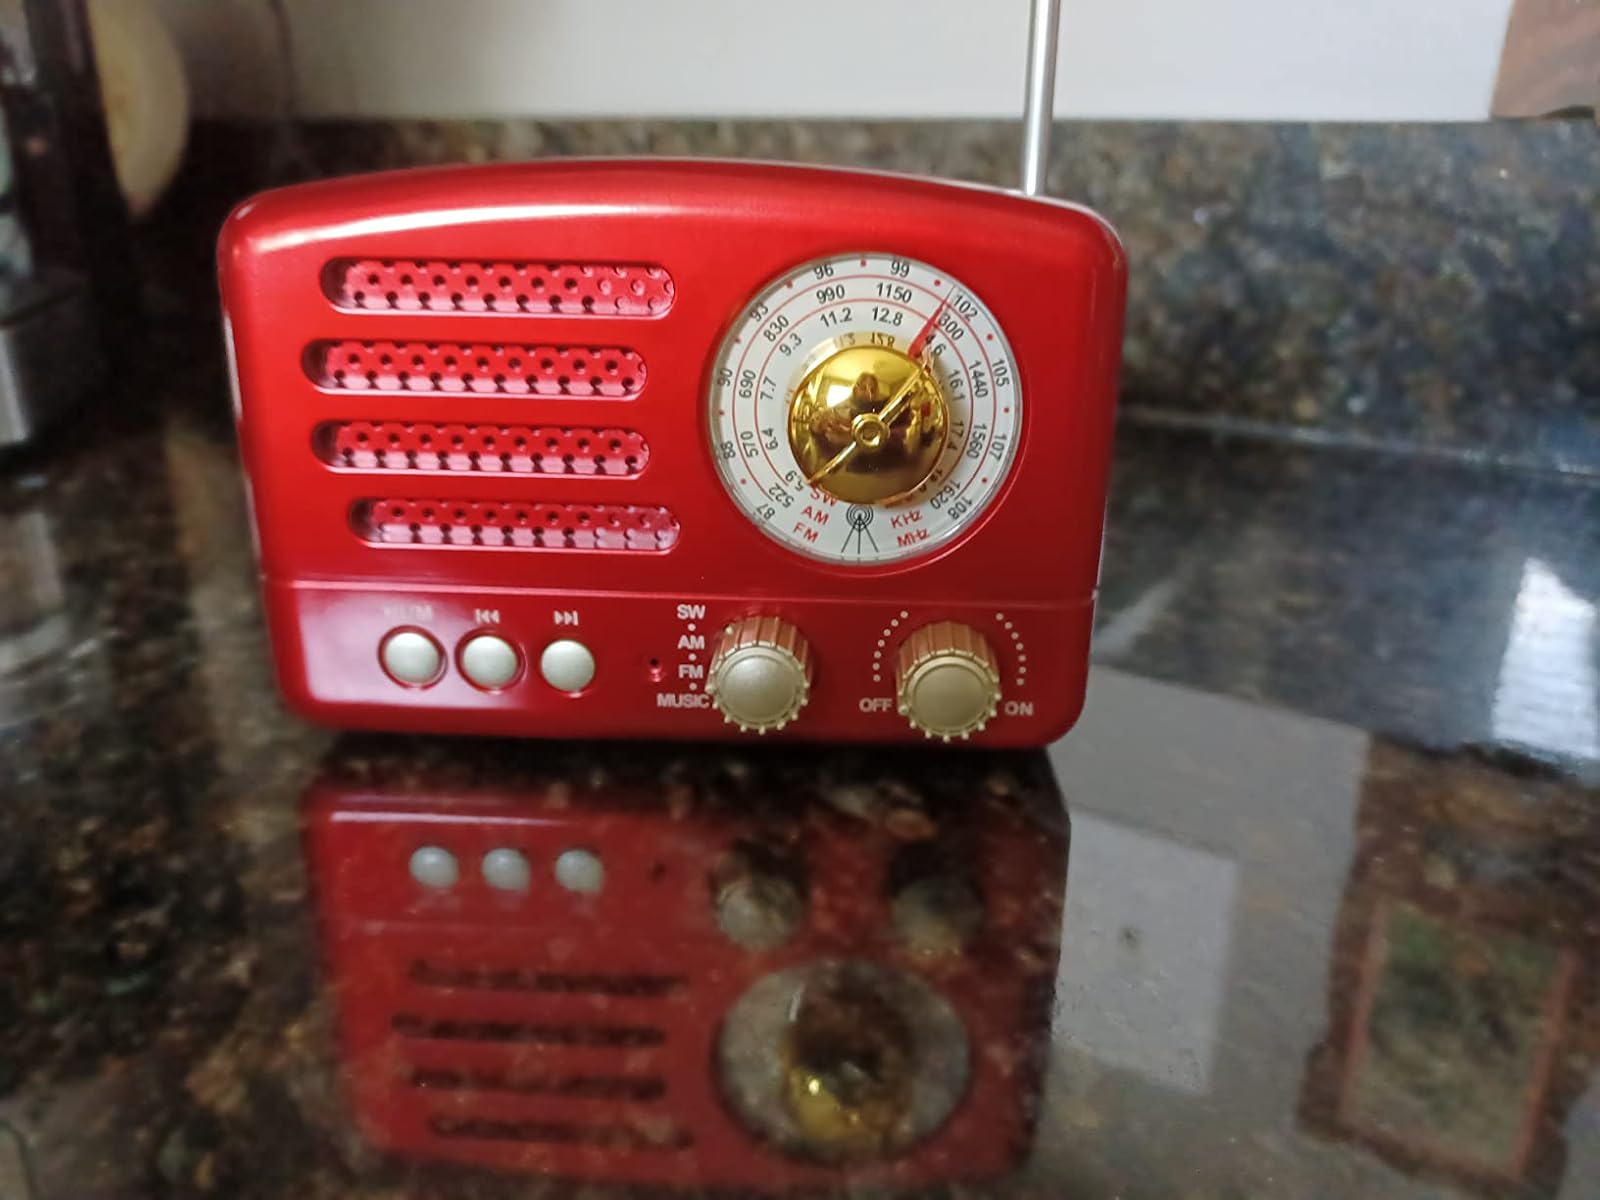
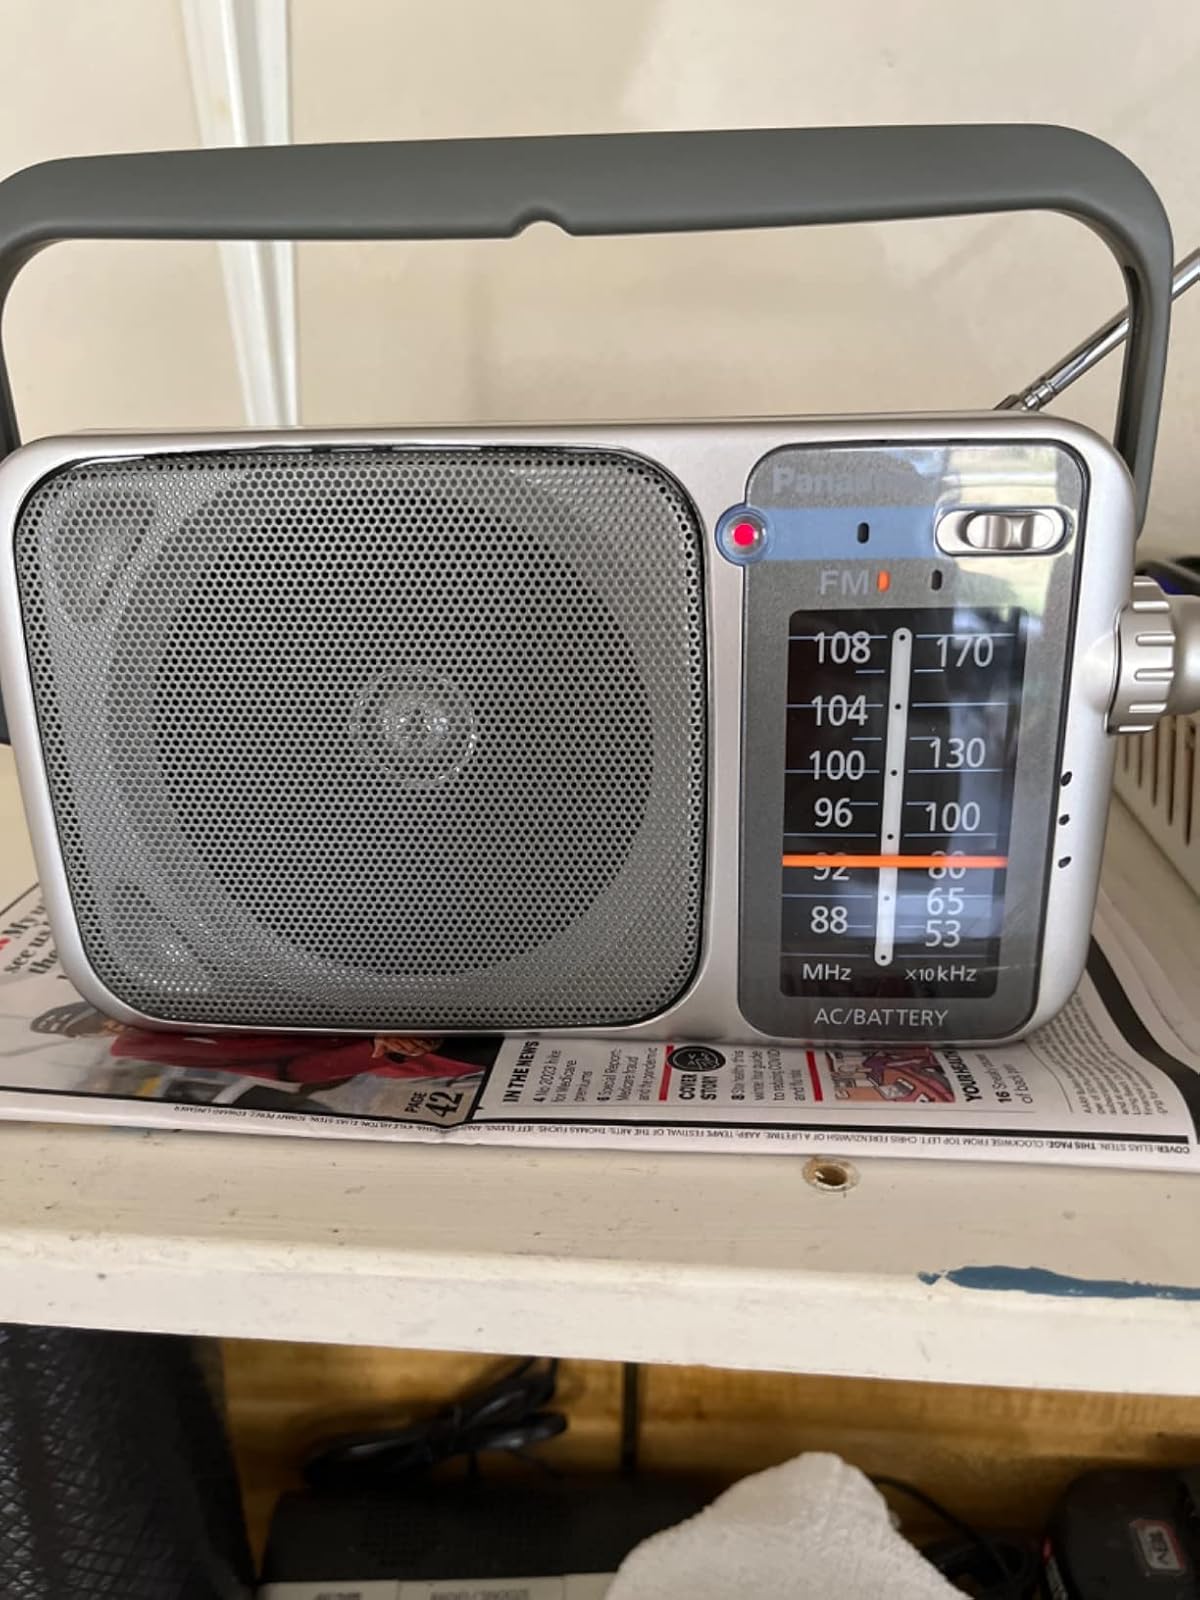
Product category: radio
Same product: no